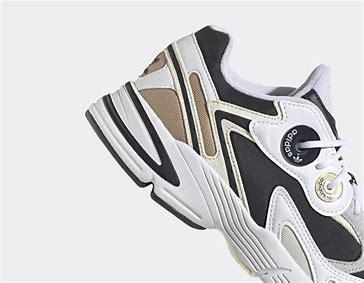
Brand: Adidas
Model: Astir